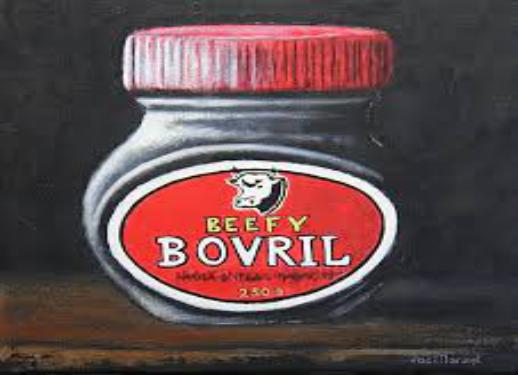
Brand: Bovril
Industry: Food